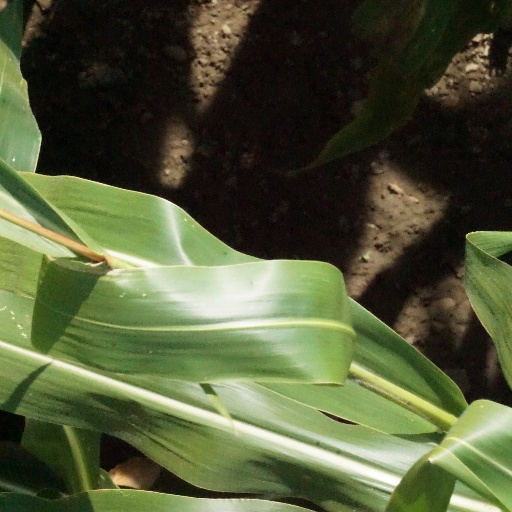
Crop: maize; corn